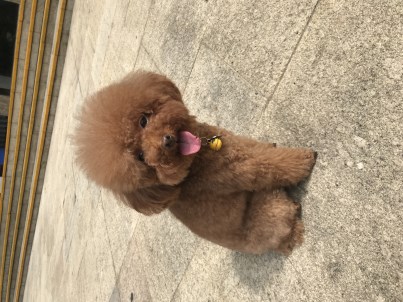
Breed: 7449-n000128-teddy